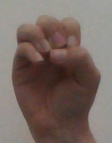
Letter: ha